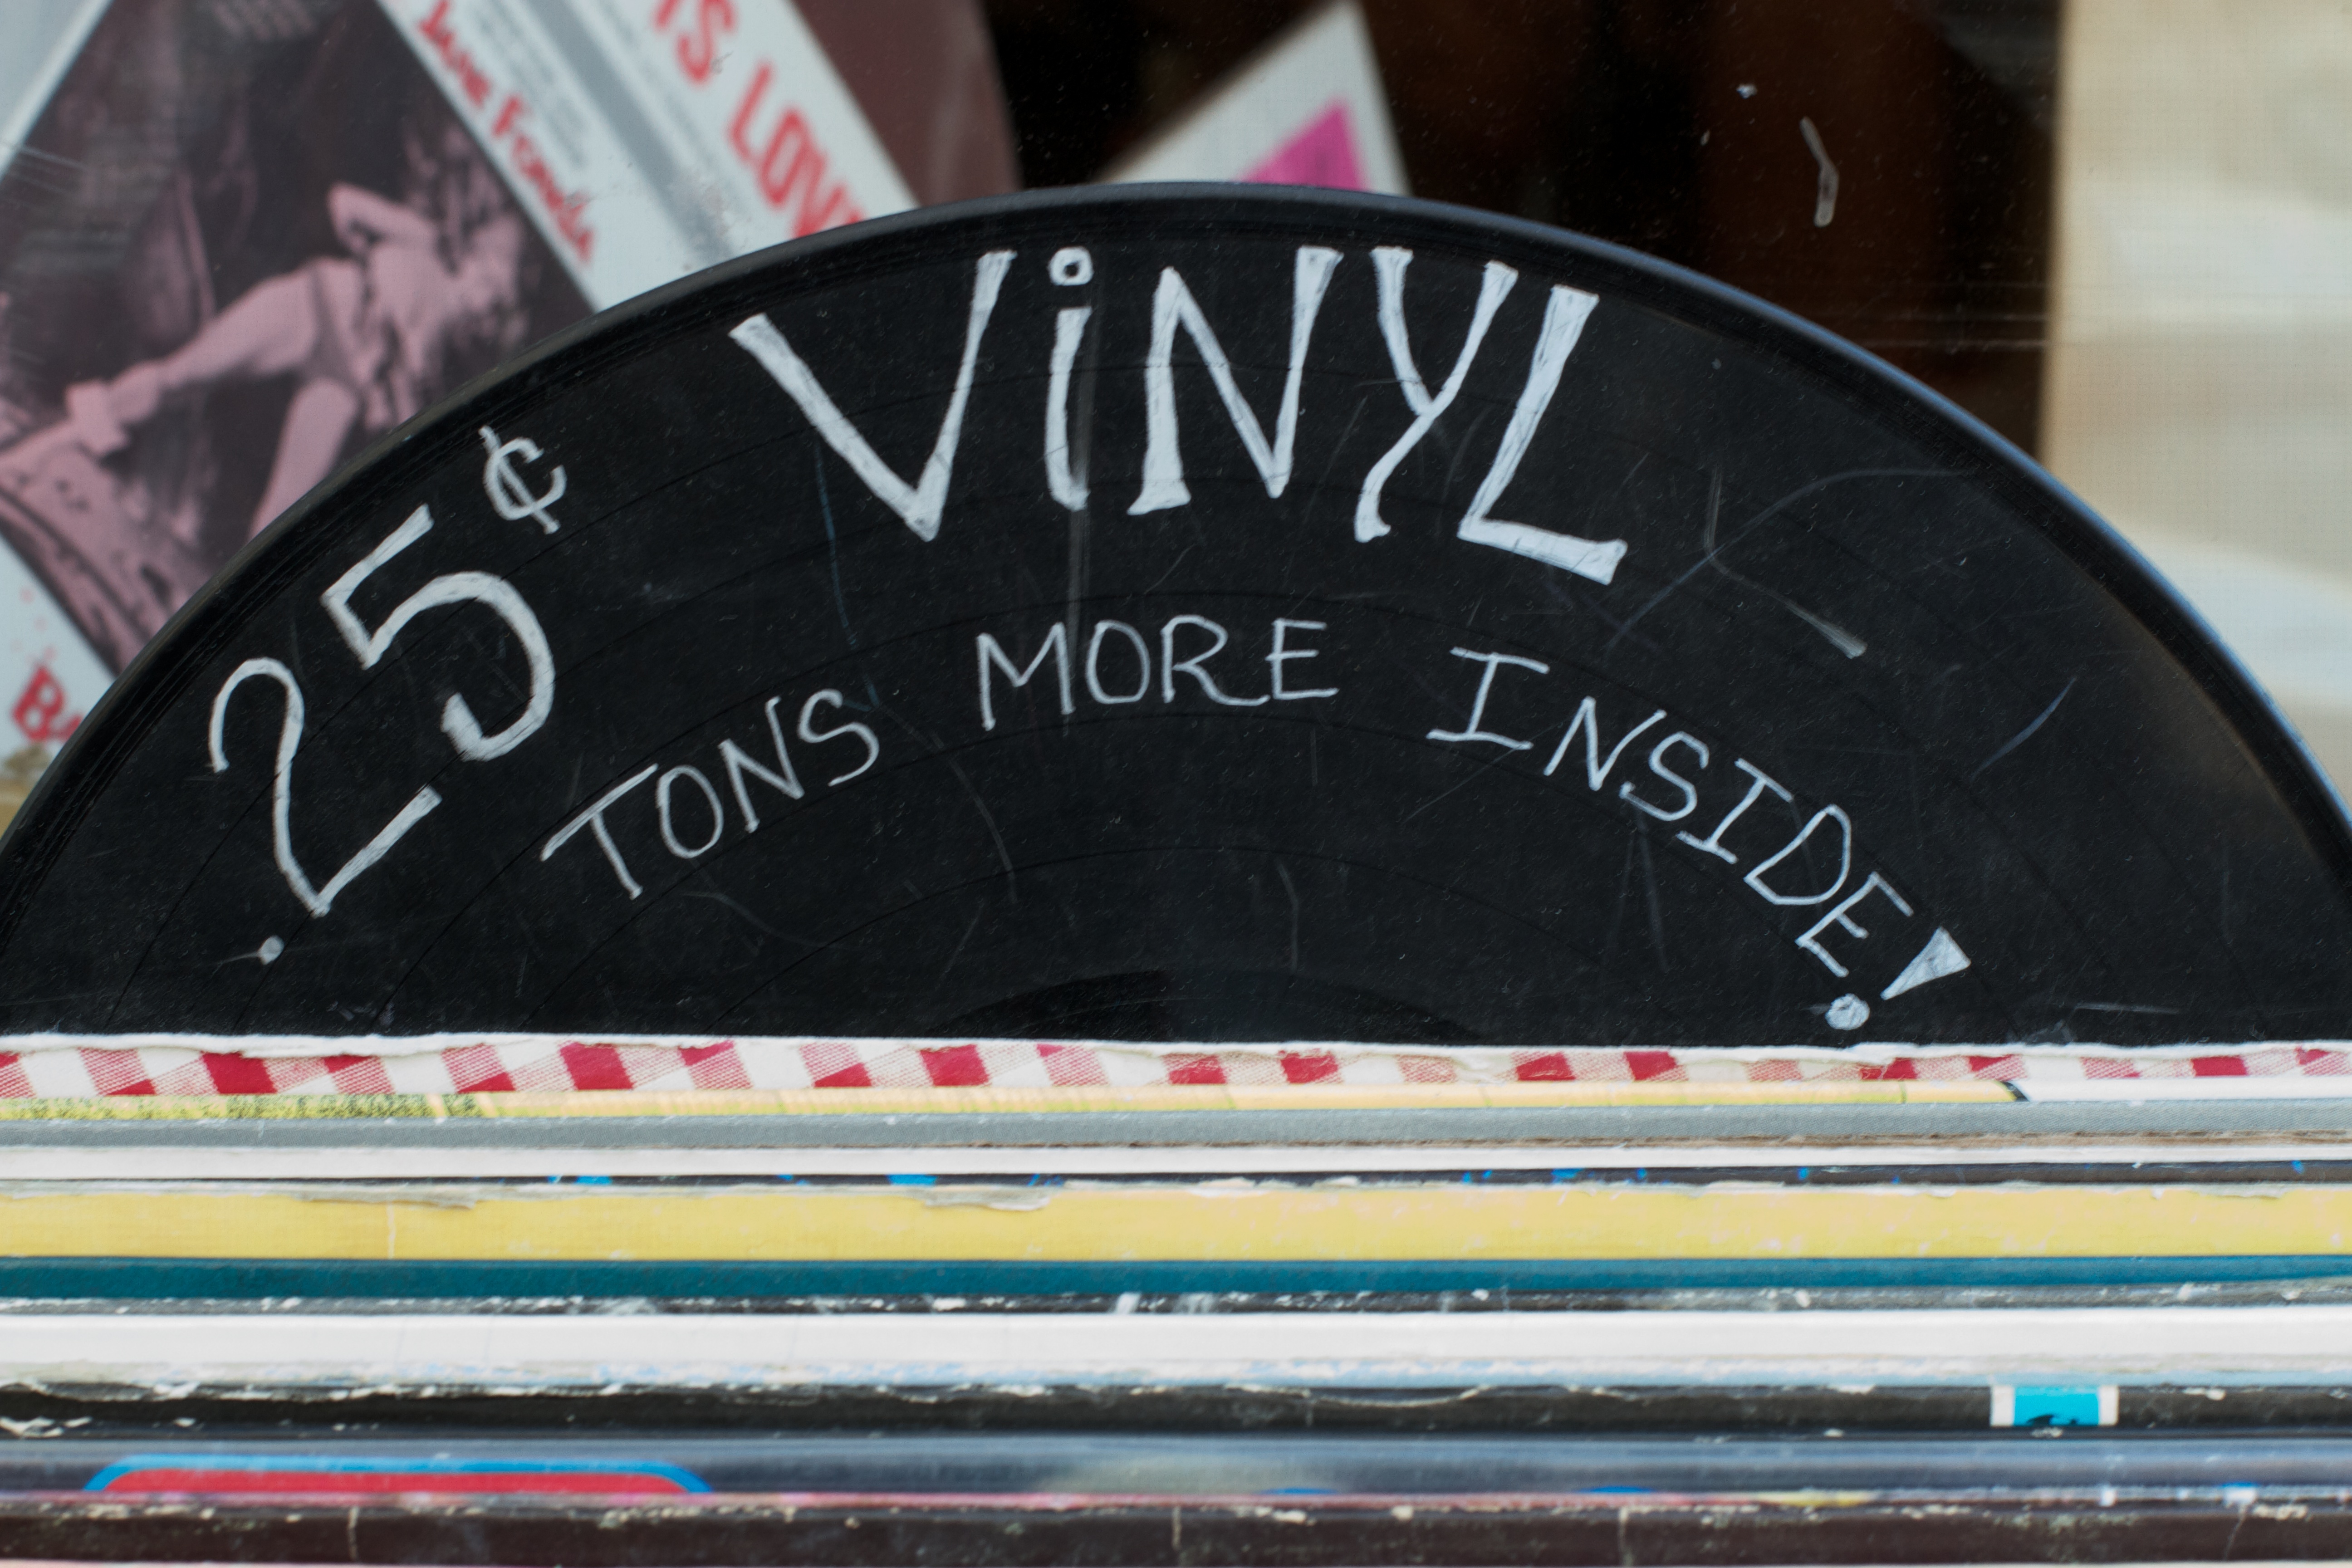
art, vehicle registration plate